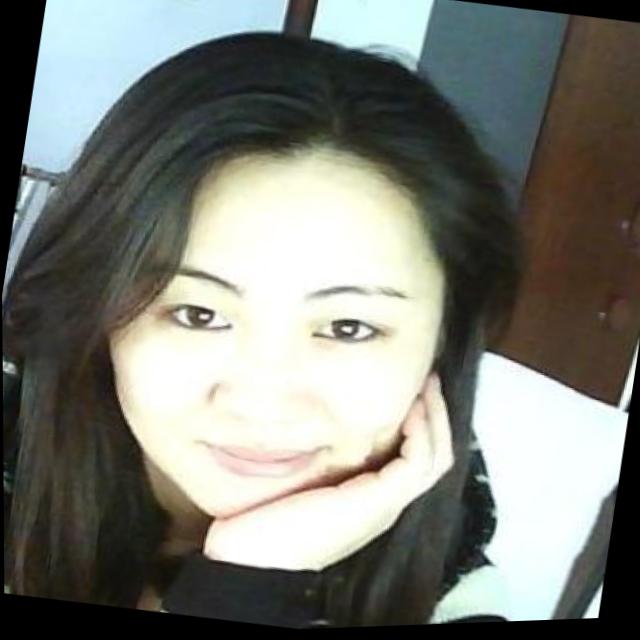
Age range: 21-44